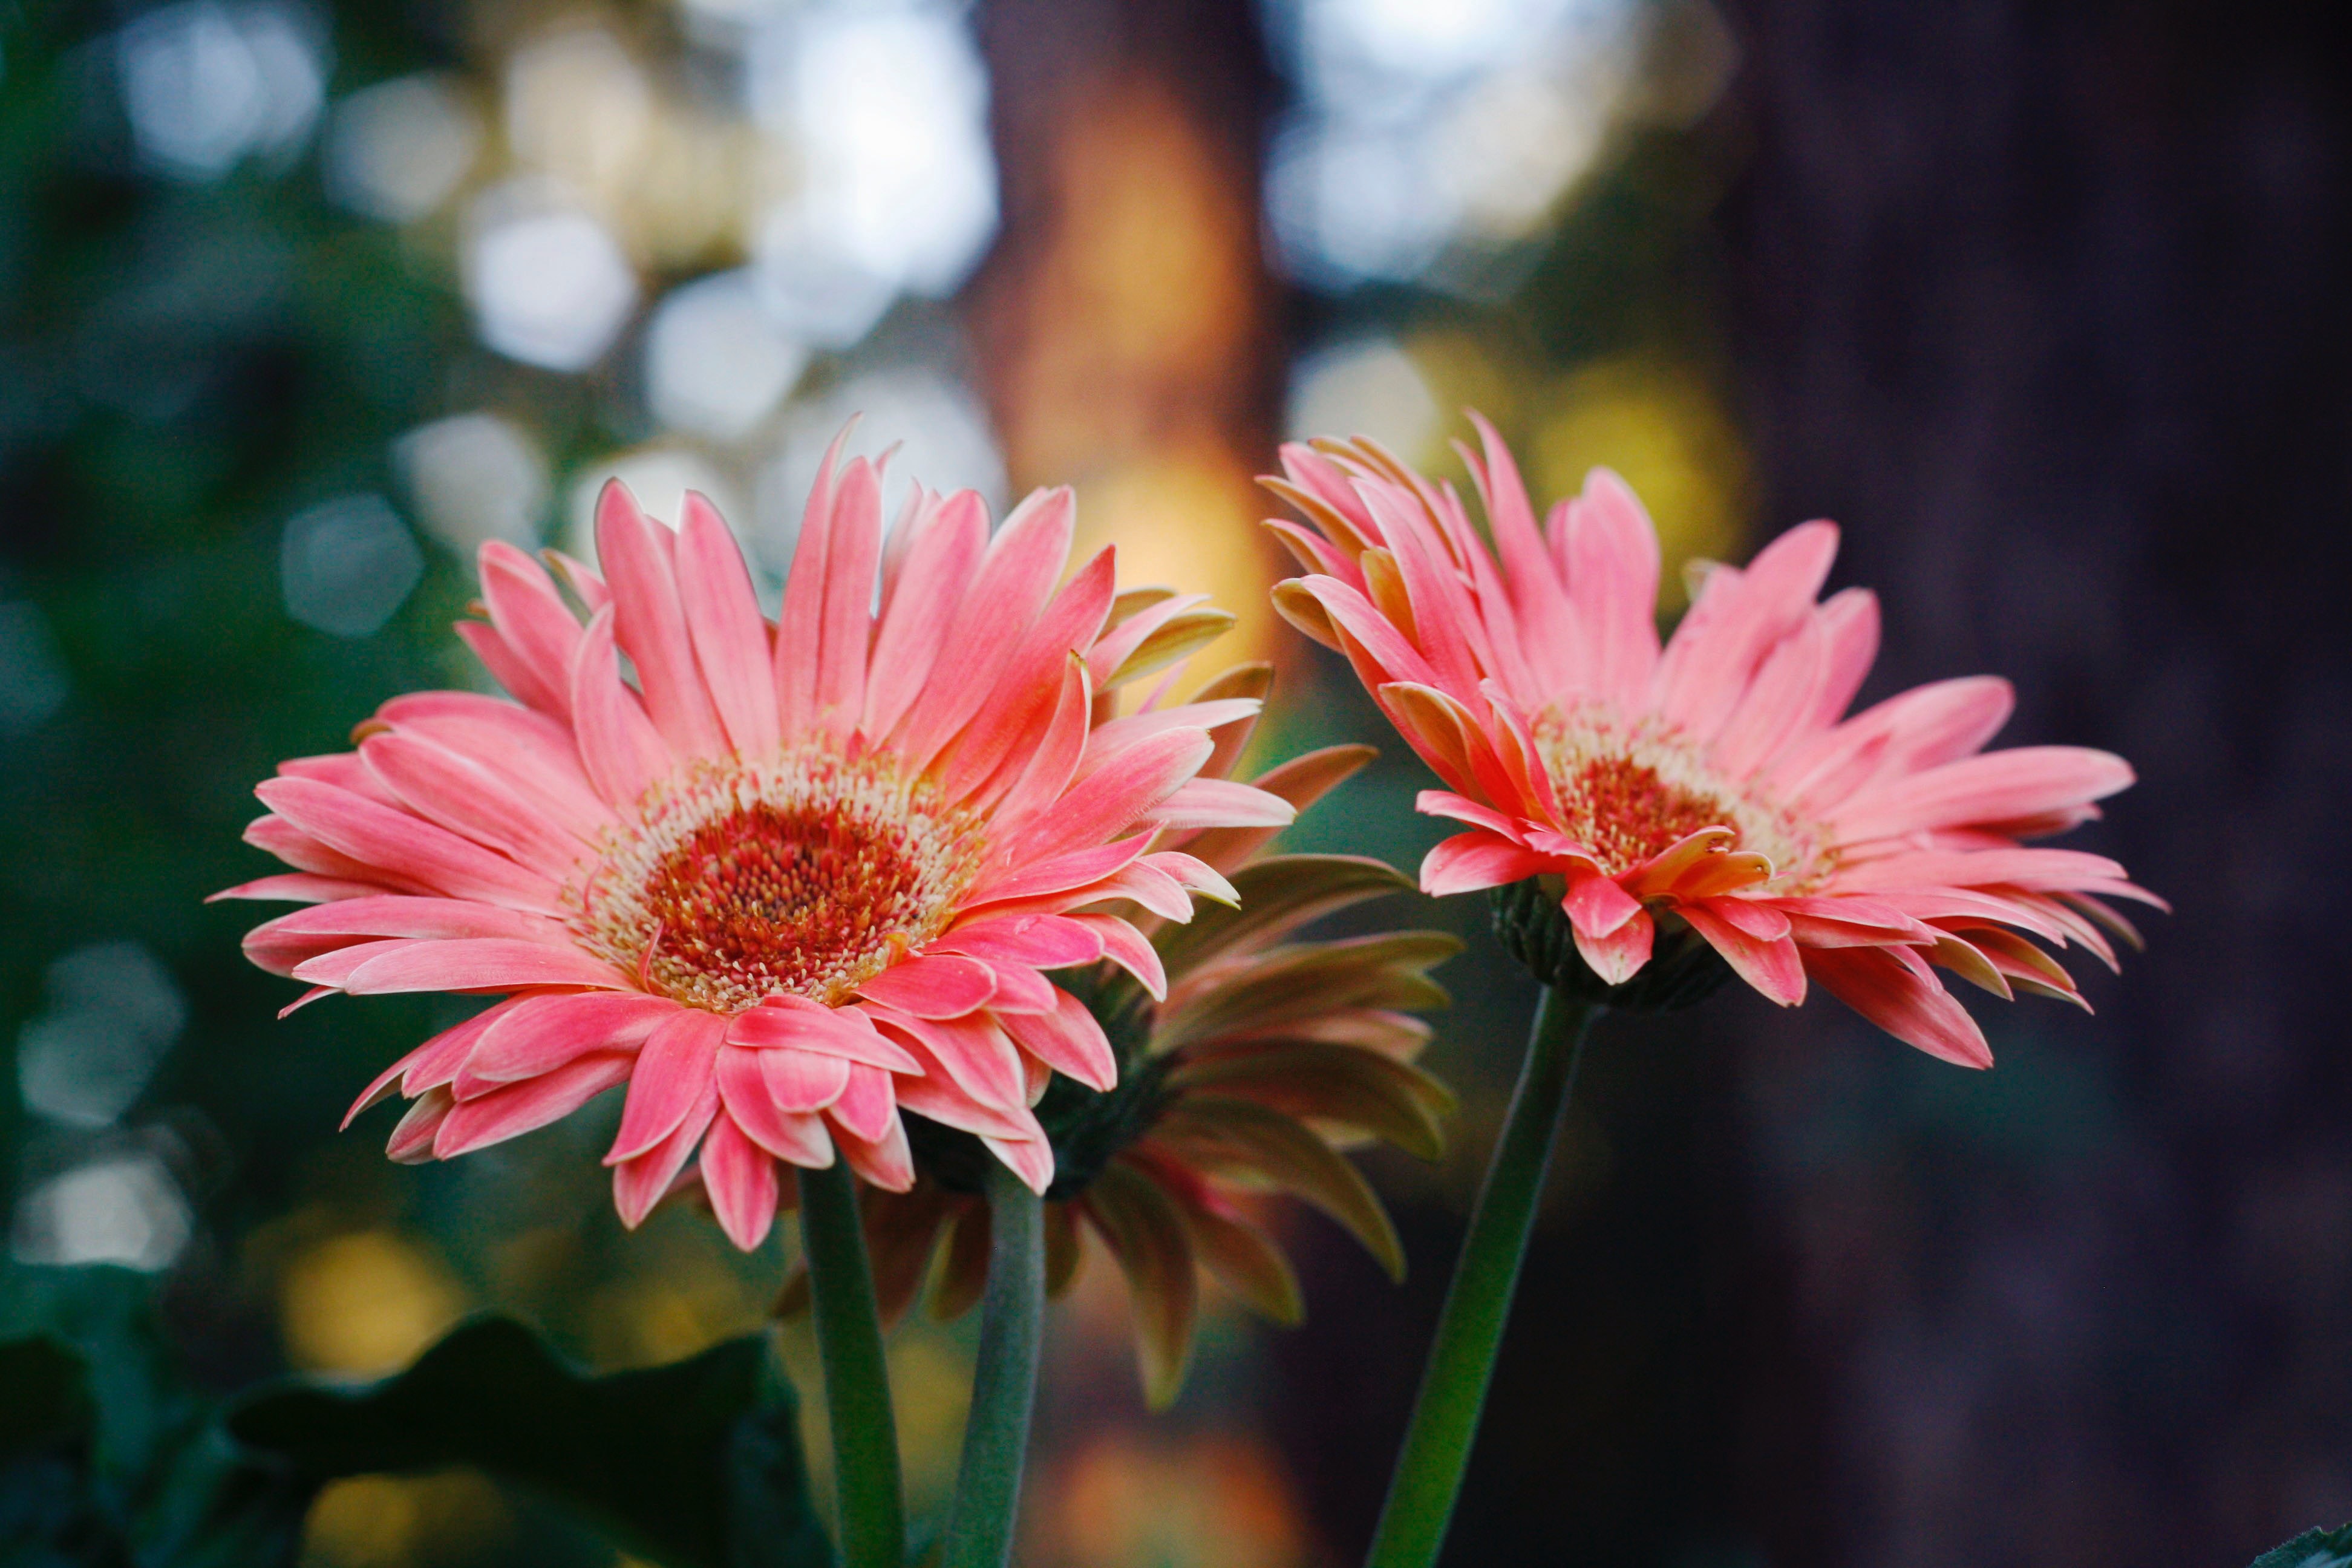
flower, flowering plant, barberton daisy, petal, gerbera, pink, plant, botany, close up, spring, sky, wildflower, daisy family, annual plant, floral design, photography, floristry, still life, daisy, plant stem, perennial plant